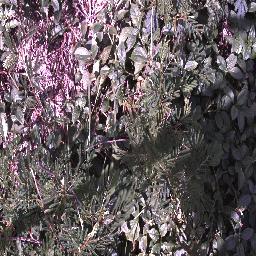
Label: negative